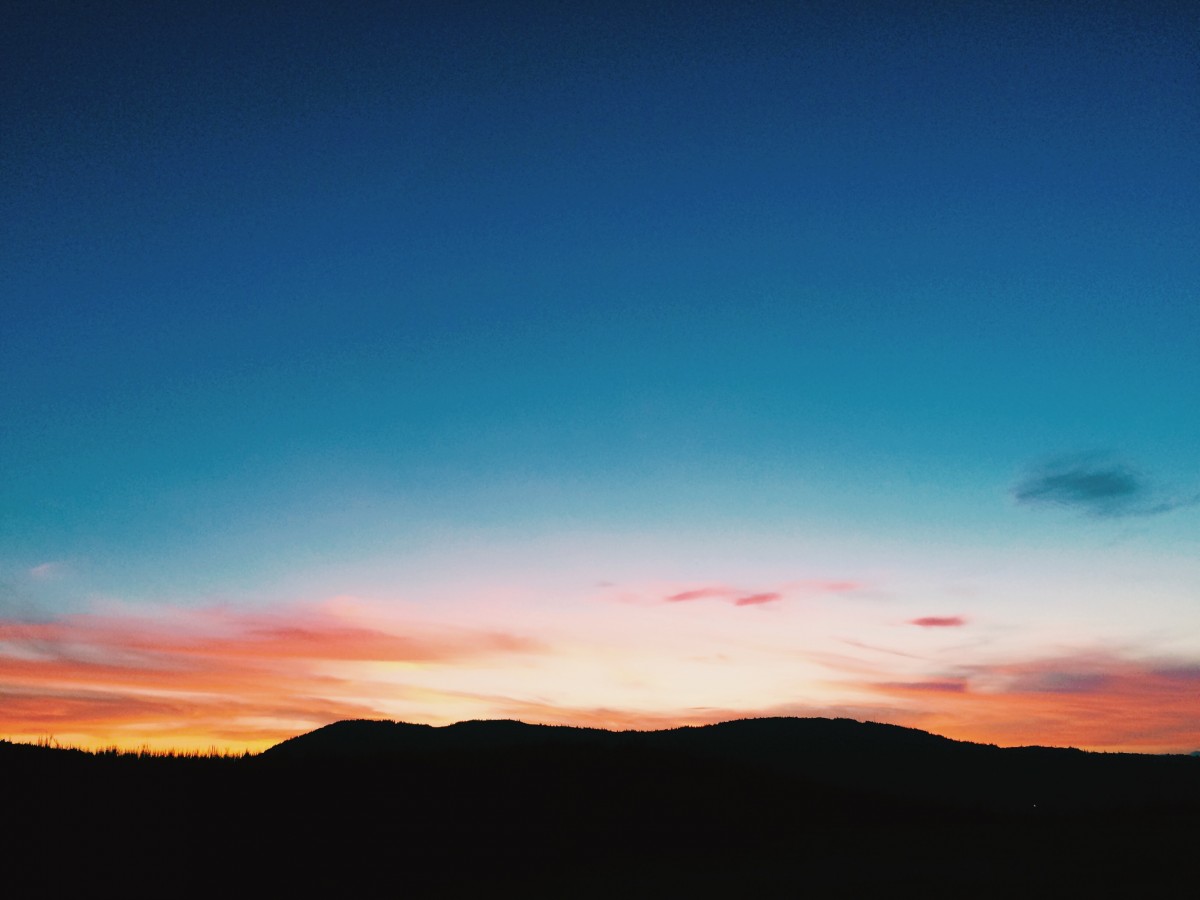
Tags: cloud, sunrise, sunset, dawn, atmosphere, dusk, evening, afterglow